Lyttelton railway station

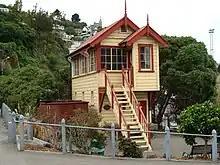
Lyttelton railway station signal box.

The original Lyttelton station signal box is the only building that survives, and, after its relocation, is now sited near the former station building. It was originally located at the western end of the yard near the tunnel portal. The railway station was only recently demolished in the 2010s. The Lyttelton Port of Christchurch owns the land around the former station building, access to which is restricted to authorised personnel. All railway-related facilities on wharf no. 2 have been removed, including the railway/ferry inter-modal facilities.